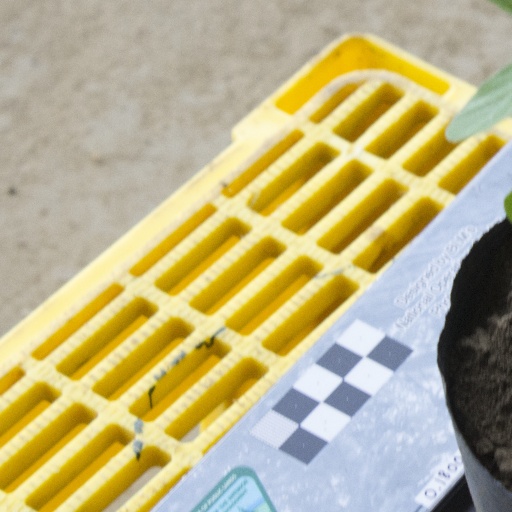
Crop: soybean